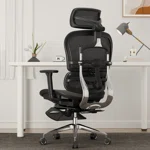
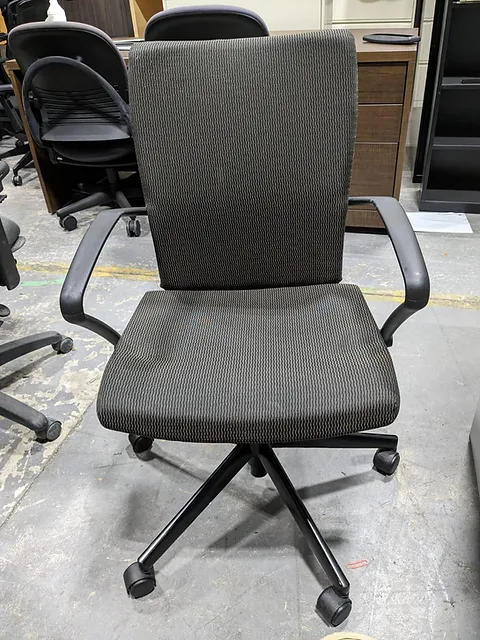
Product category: items_chair
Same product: no